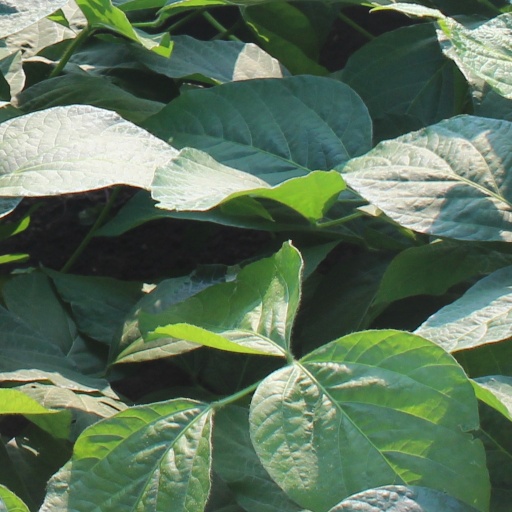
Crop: soybean